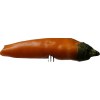
Label: pepper